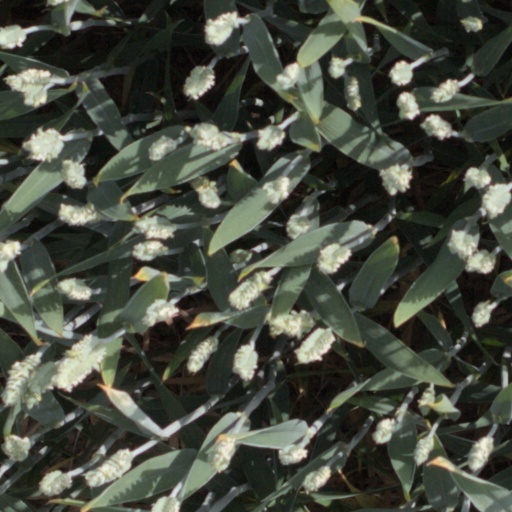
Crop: wheat